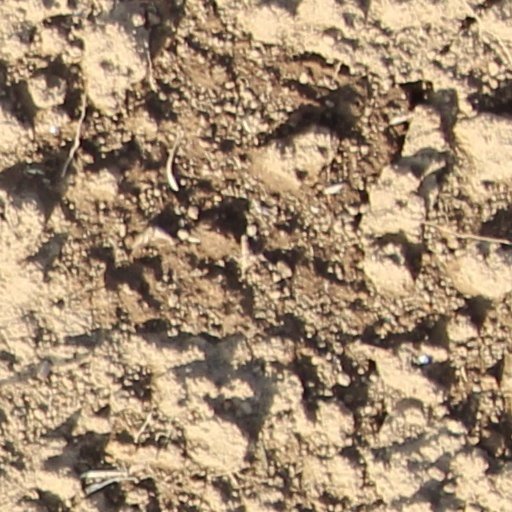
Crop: wheat